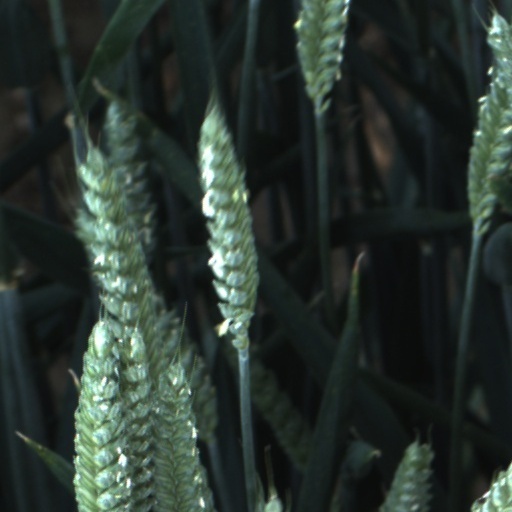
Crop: wheat